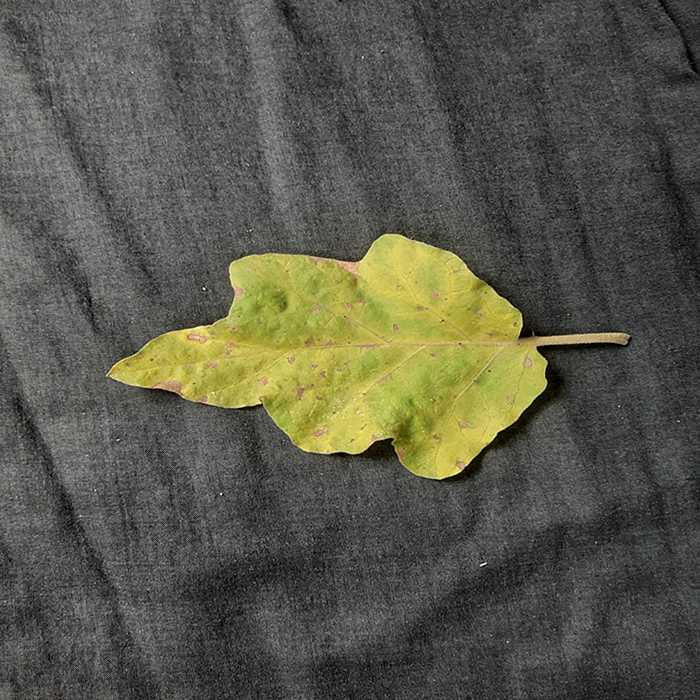
Plant: Eggplant
Label: Eggplant verticillium wilt